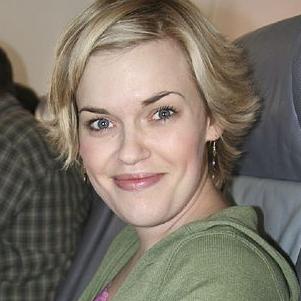
Age: 29